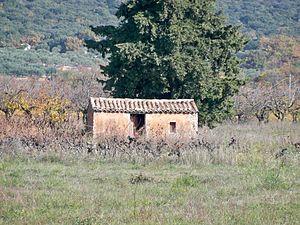
cabanon près de Villars (Vaucluse, France), hameau du Grand Clément
Il existe différentes formes d’habitat traditionnel en Provence.
Villars est une commune française située dans le département de Vaucluse, en région Provence-Alpes-Côte d'Azur.